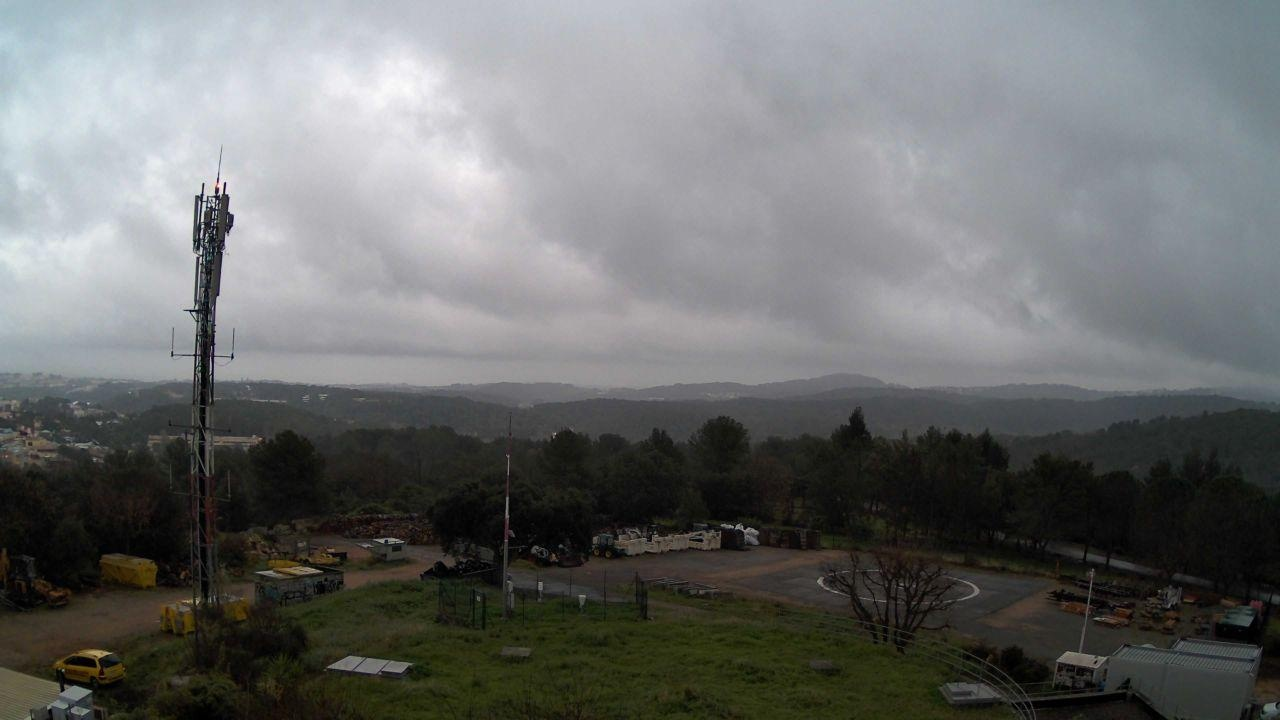
Fire: no
Smoke: no